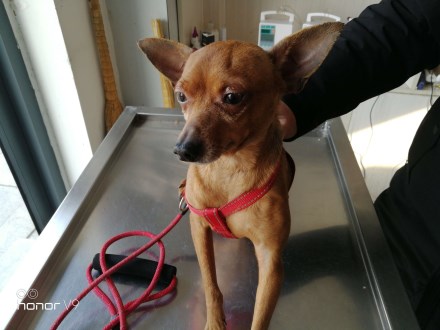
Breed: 561-n000127-miniature_pinscher